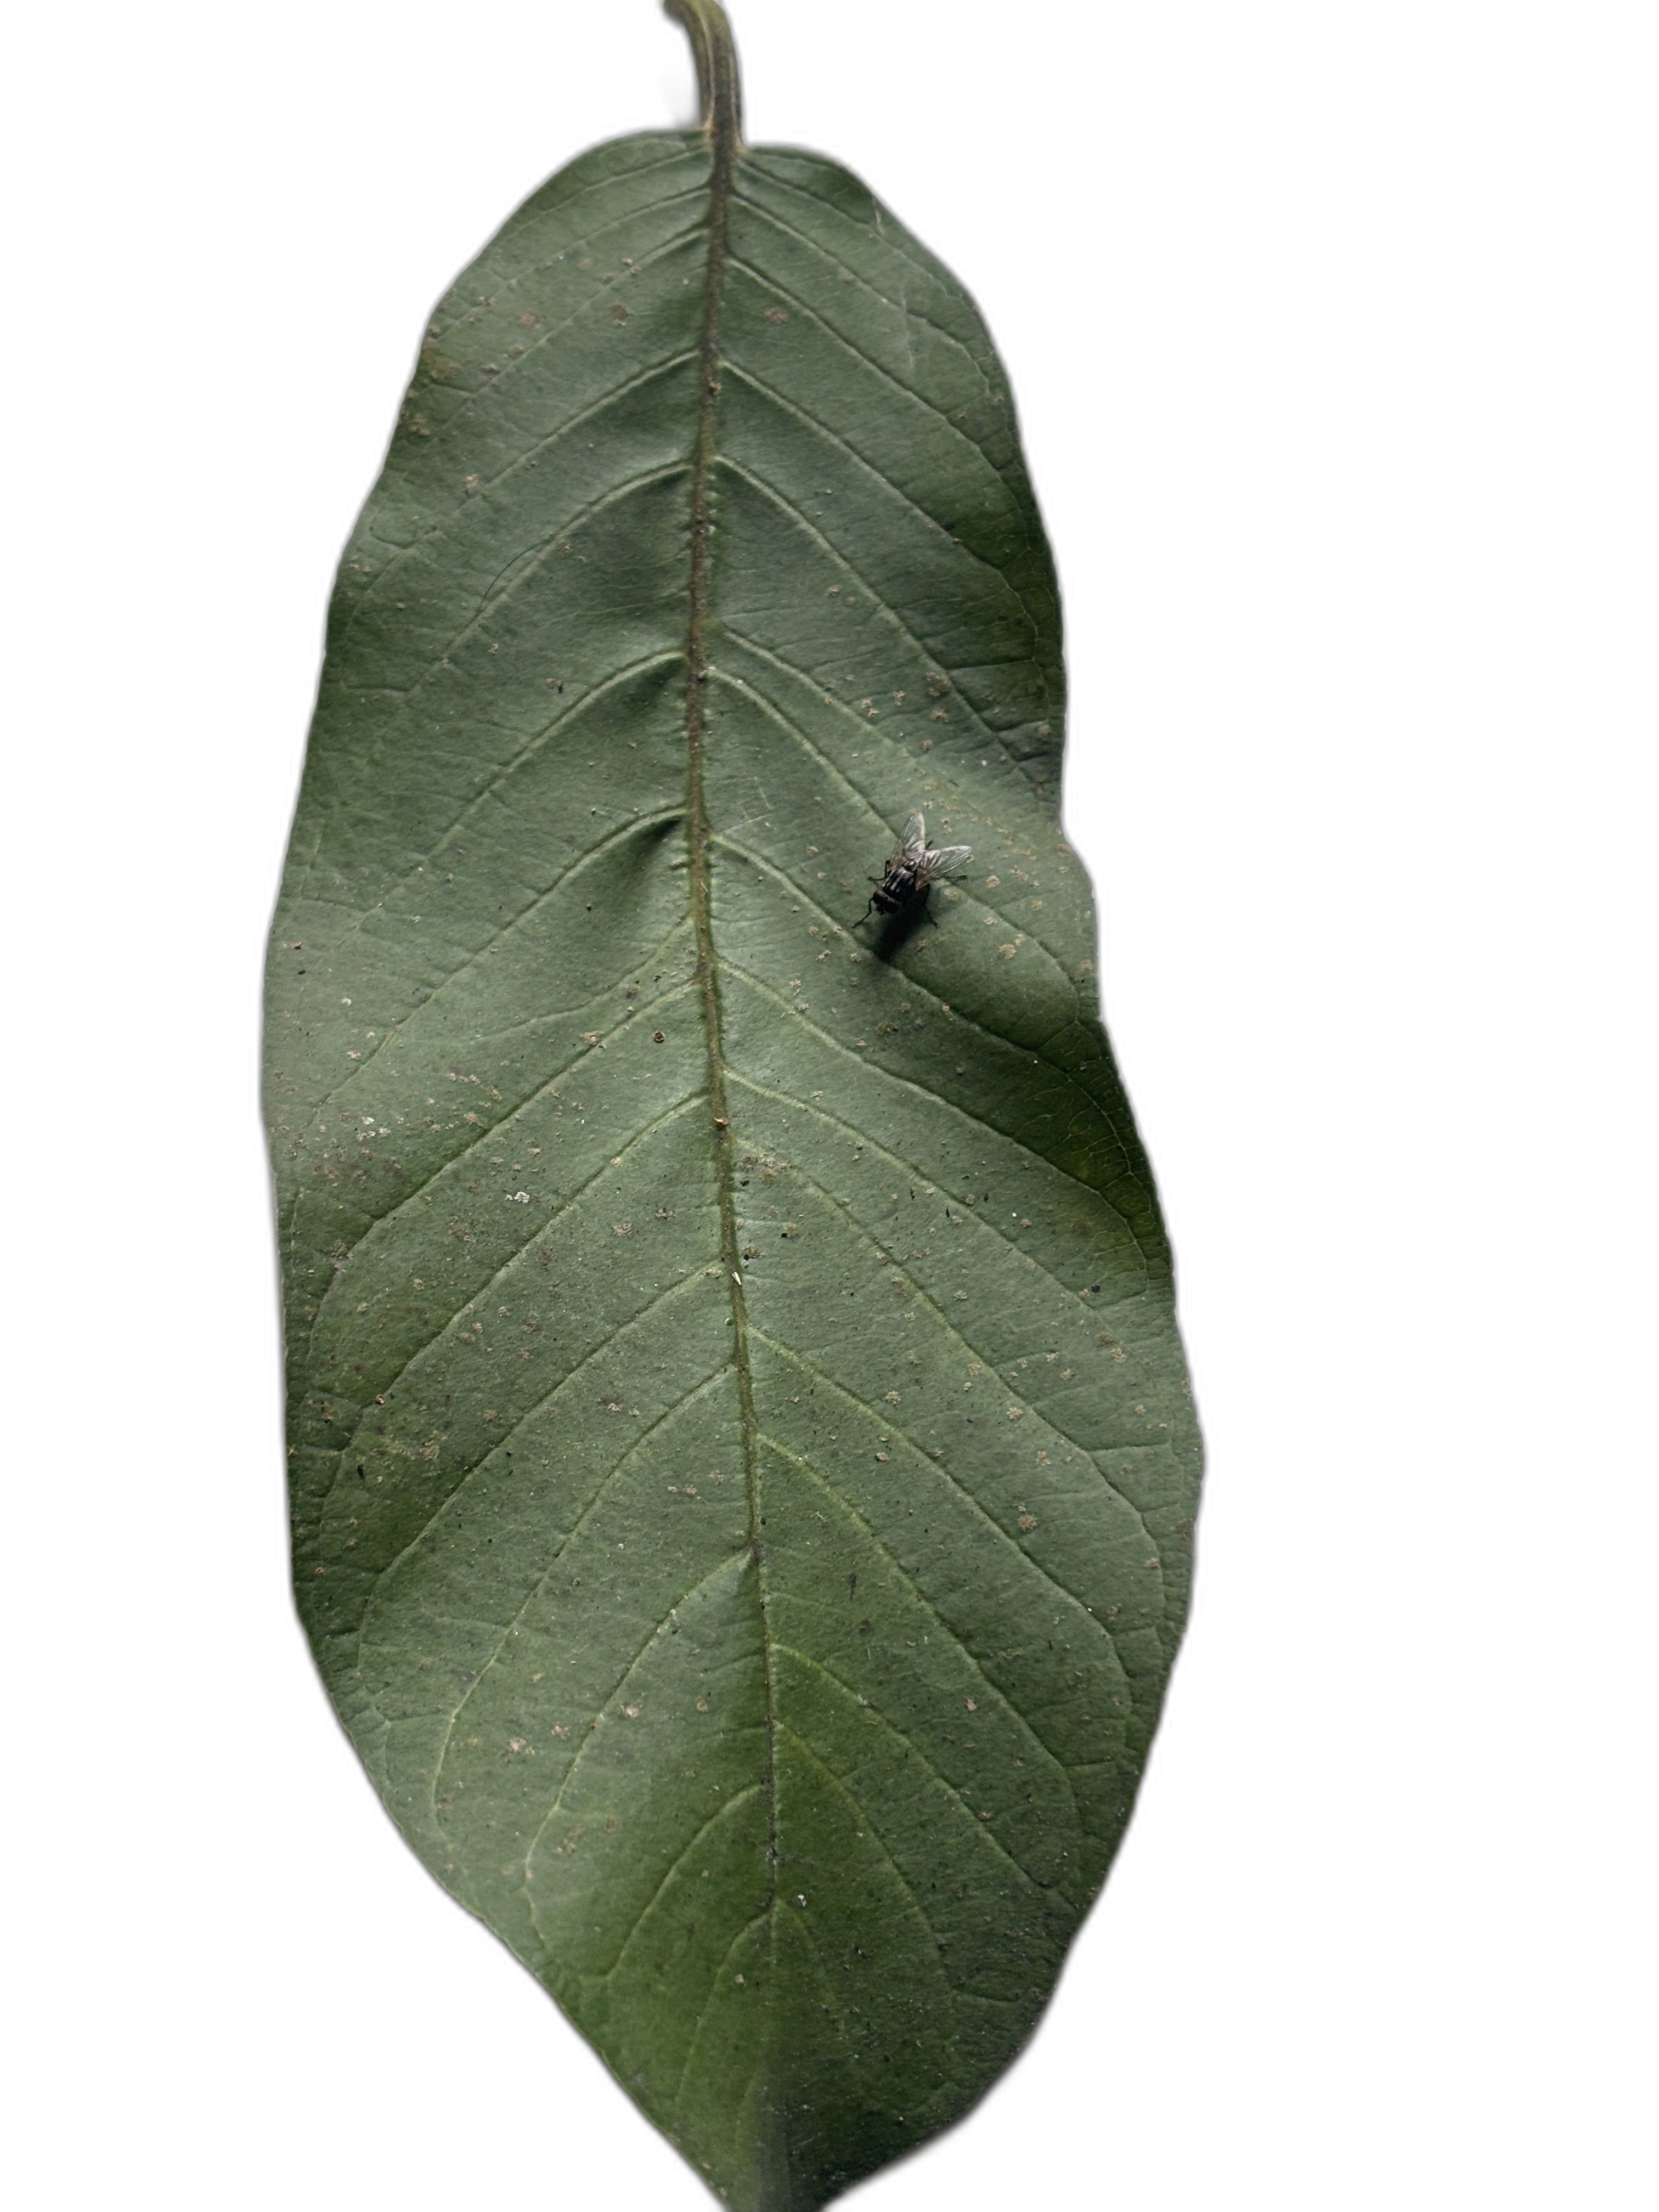
Plant part: leaf
Disease: Healthy